University of North Carolina Wilmington

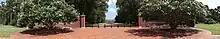
Main entrance on South College Road

UNCW opened its doors on September 4, 1947, as Wilmington College. At the time, it operated as a junior college offering freshman-level courses to 238 students during the first school year, 77% of whom were veterans returning from military service following World War II. Under the control of the New Hanover County Board of Education, Wilmington College earned accreditation from the North Carolina College Conference in 1948 and became a member of the American Association of Junior Colleges. Further accreditation came in 1952 from the Southern Association of Colleges and Schools.